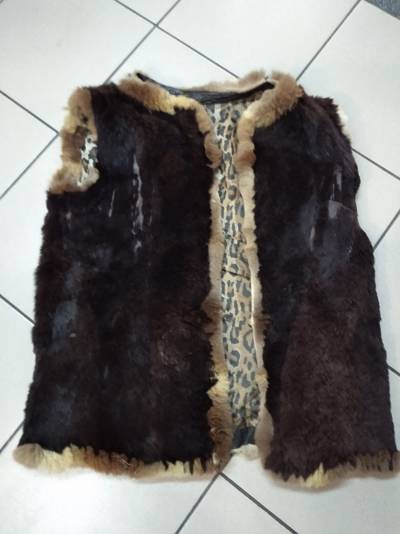
Waste category: clothes